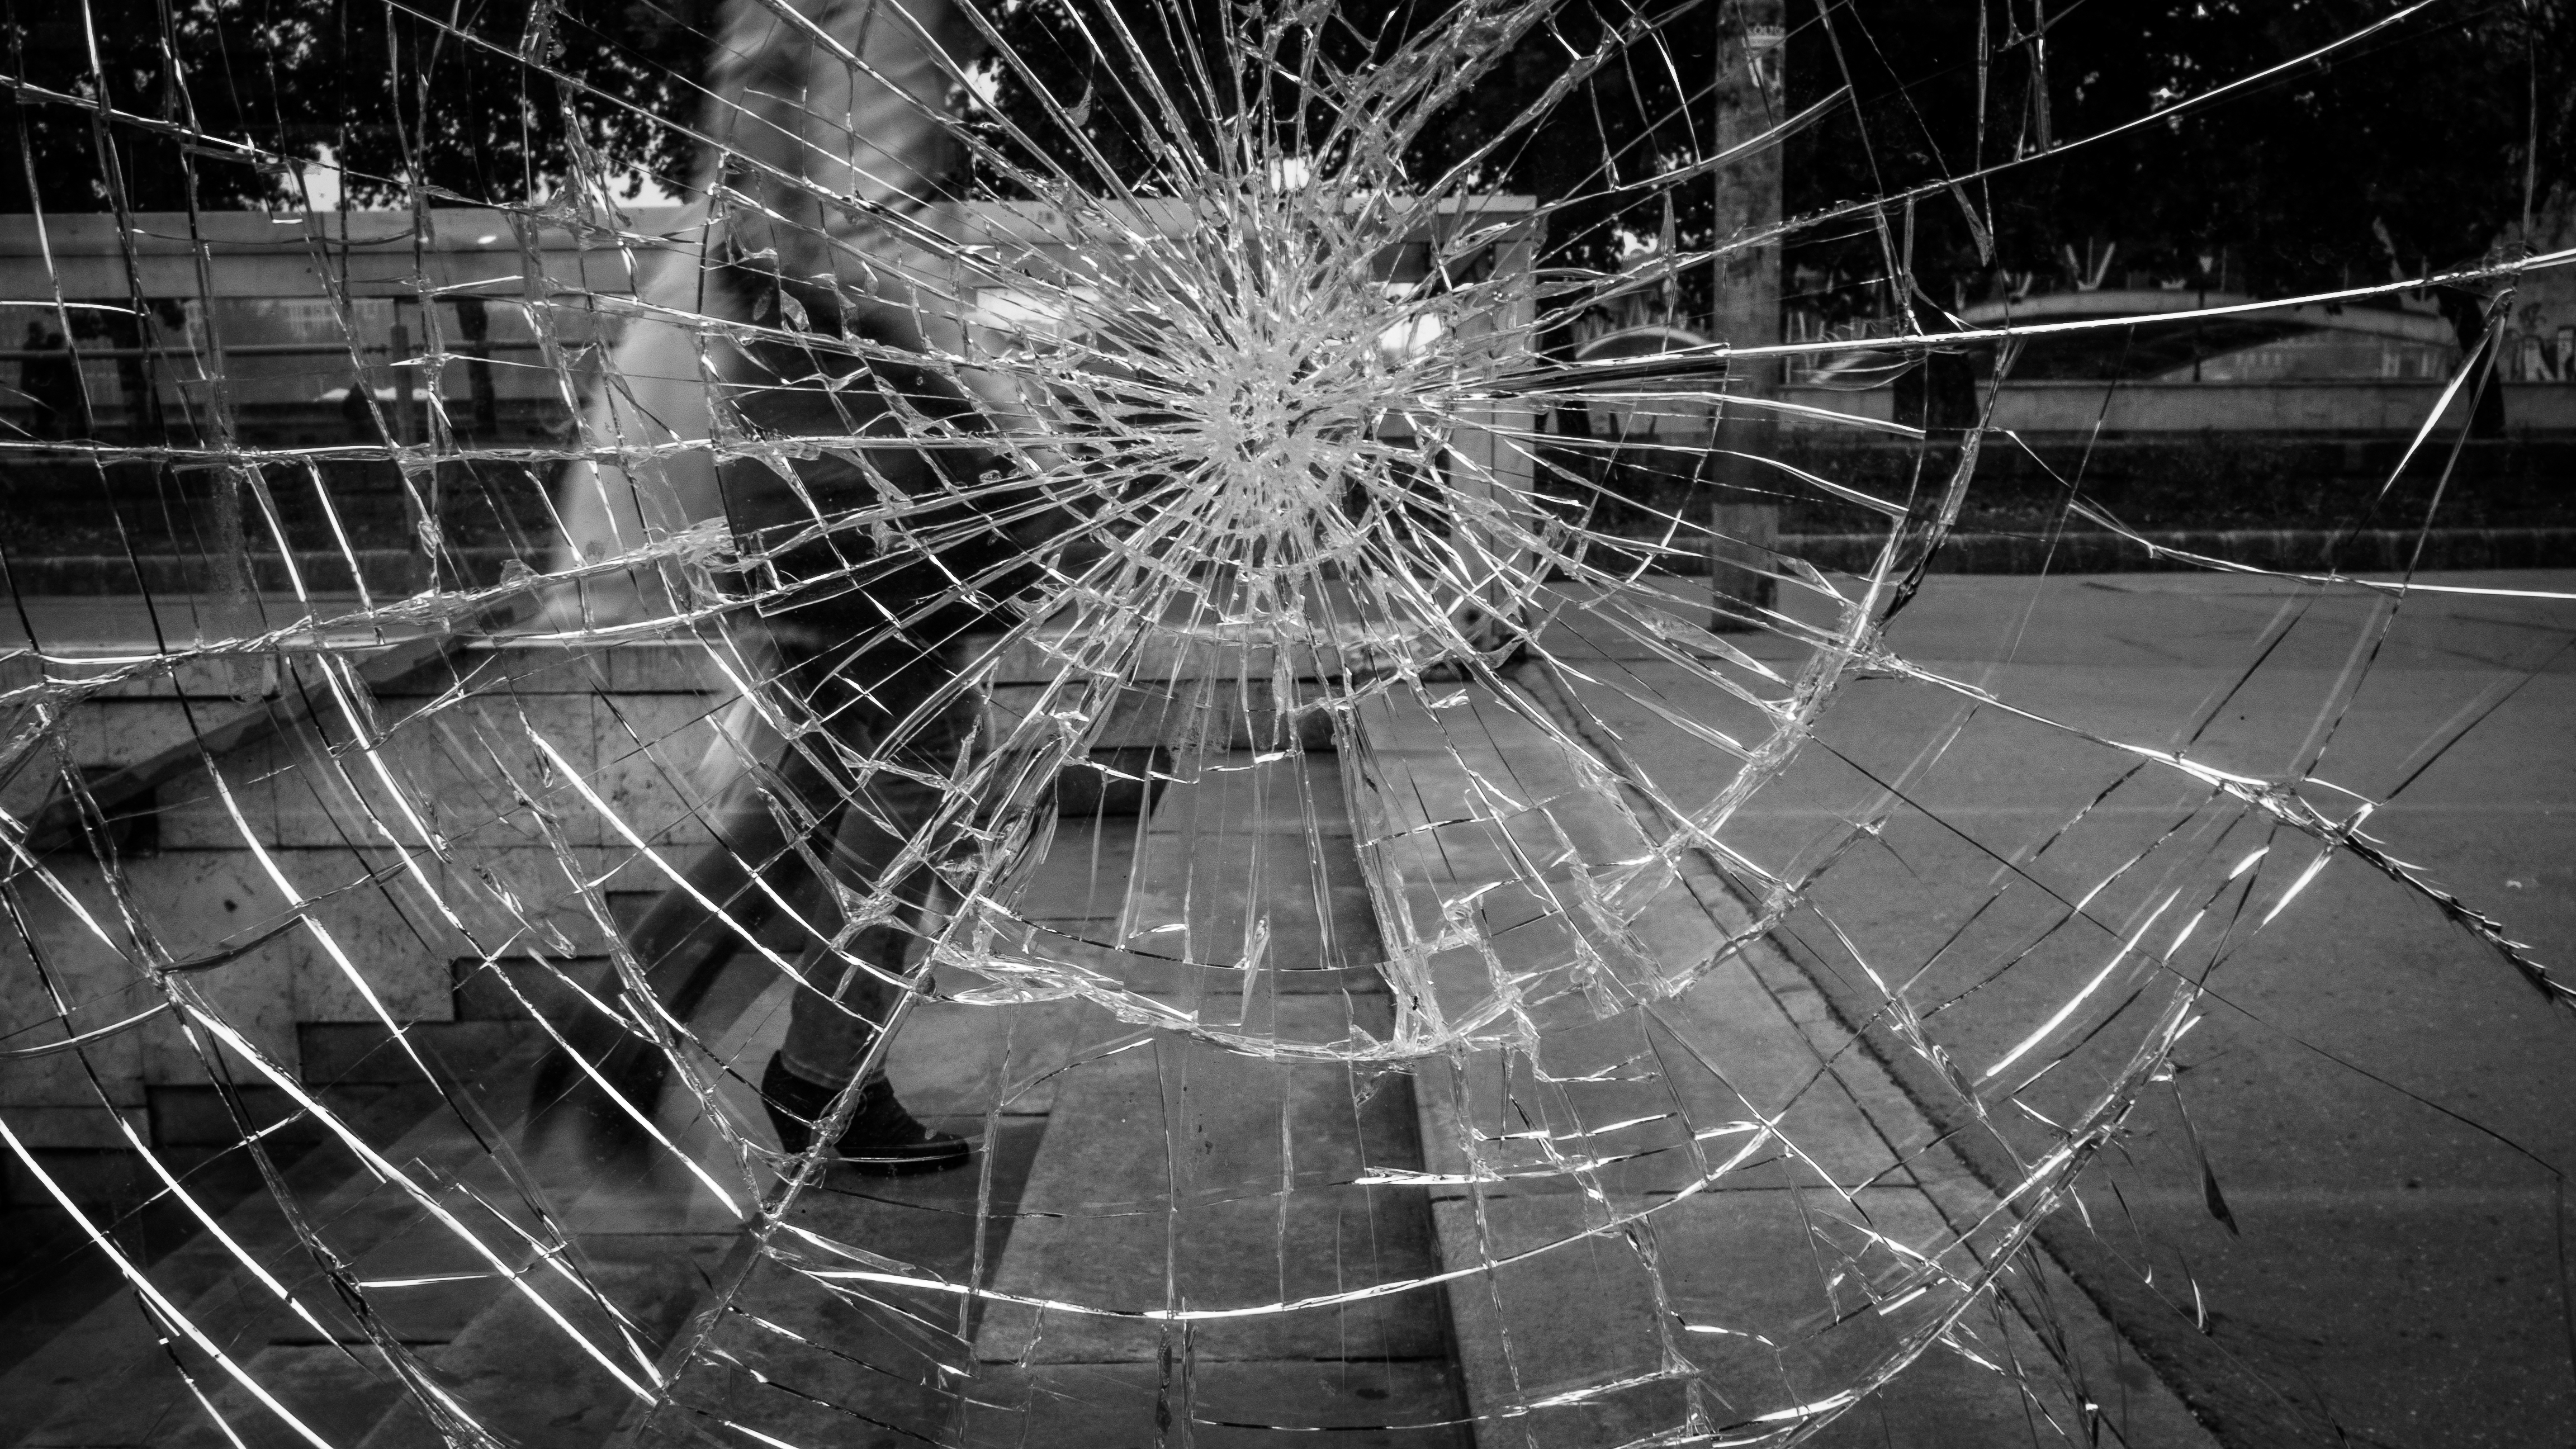
black and white, white, street, photography, ebook, line, training, black, monochrome, material, invertebrate, spider web, spider, streetphotography, flickr, thomas, video, symmetry, olympus, arachnid, omd, fuji, leica, monochrom, leuthard, hcb, thomasleuthard, monochrome photography